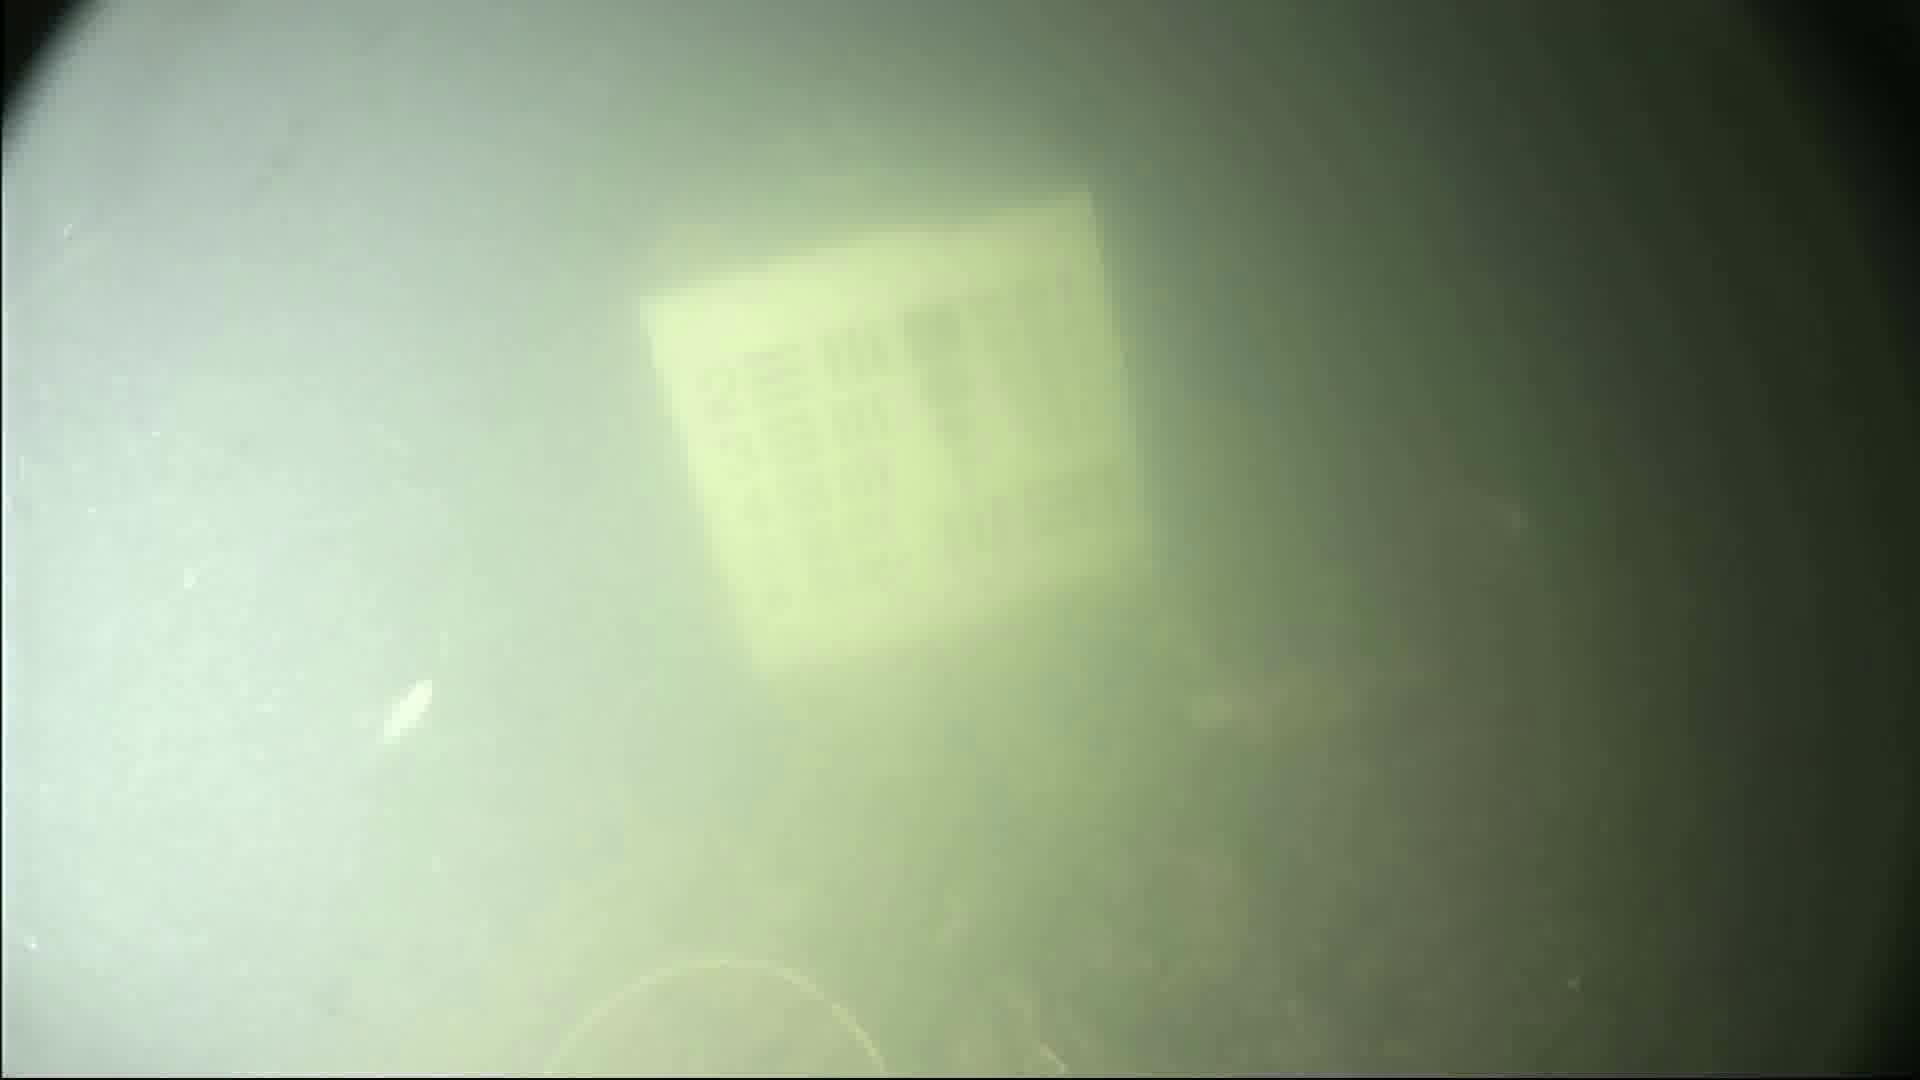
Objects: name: small_fish